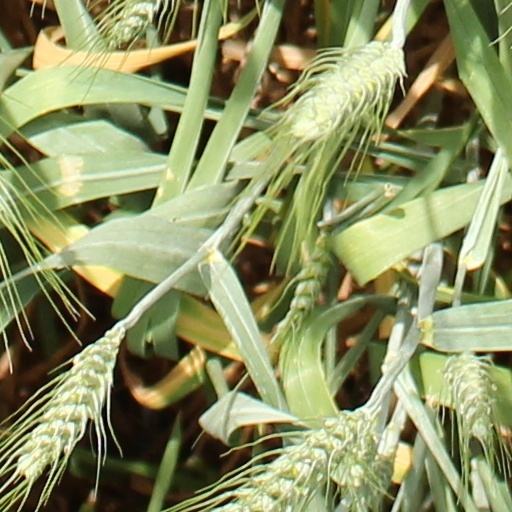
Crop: wheat